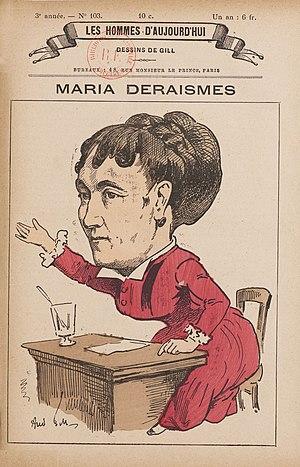
Marie Deraismes (1828-1894), caricature par André Gill,Les Hommes d'aujourd'hui, n°103
Les Hommes d'aujourd'hui est une revue à intention littéraire et satirique, fondée par l'écrivain et journaliste Félicien Champsaur et le dessinateur André Gill en 1878. Reprise par Léon Vanier en 1885, elle disparaît en 1899.